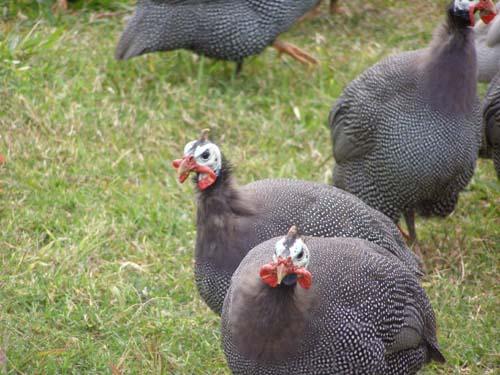
Bata mzinga wengi wamesimama kwa utulivu nje ya banda lao, utulivu wao unaashiria afya njema na mazingira mazuri ya ufugaji.